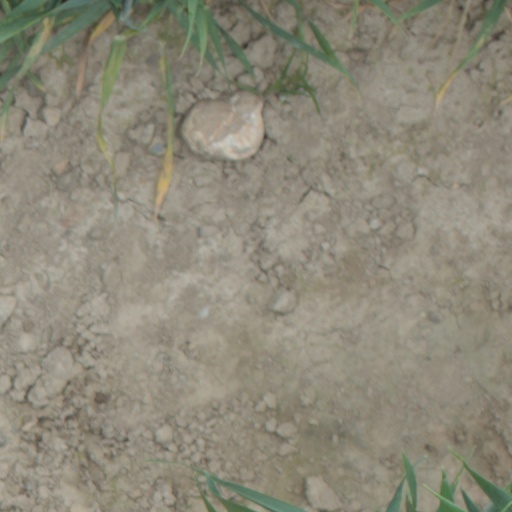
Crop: wheat